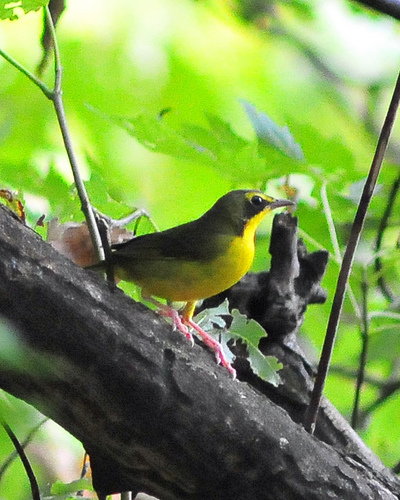
a small bird with a bright yellow belly and chest, the back and head of the bird are a dark grey and the feet are large and pink
this bird has a yellow belly, throat, and superciliary, black head, wings, and sides, and pink feet.
pink feet yellow underbelly black/grey top feathers and a pointy beak
this bird has a yellow belly and breast, has peach tarus and feet, and has a slightly curved bill.
this bird has a black head, a yellow breast, and an orange foot
this is a small bird with a yellow bottom and pinkish colored feet also black on top with a grayish beak
this small bird has a yellow belly with pink feet and grey bill.
this bird has wings that are black and has a yellow belly
this bird has wings that are black and has a yellow belly
this bird is yellow and has a very short beak.
Species: Kentucky Warbler